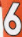
Number: 6